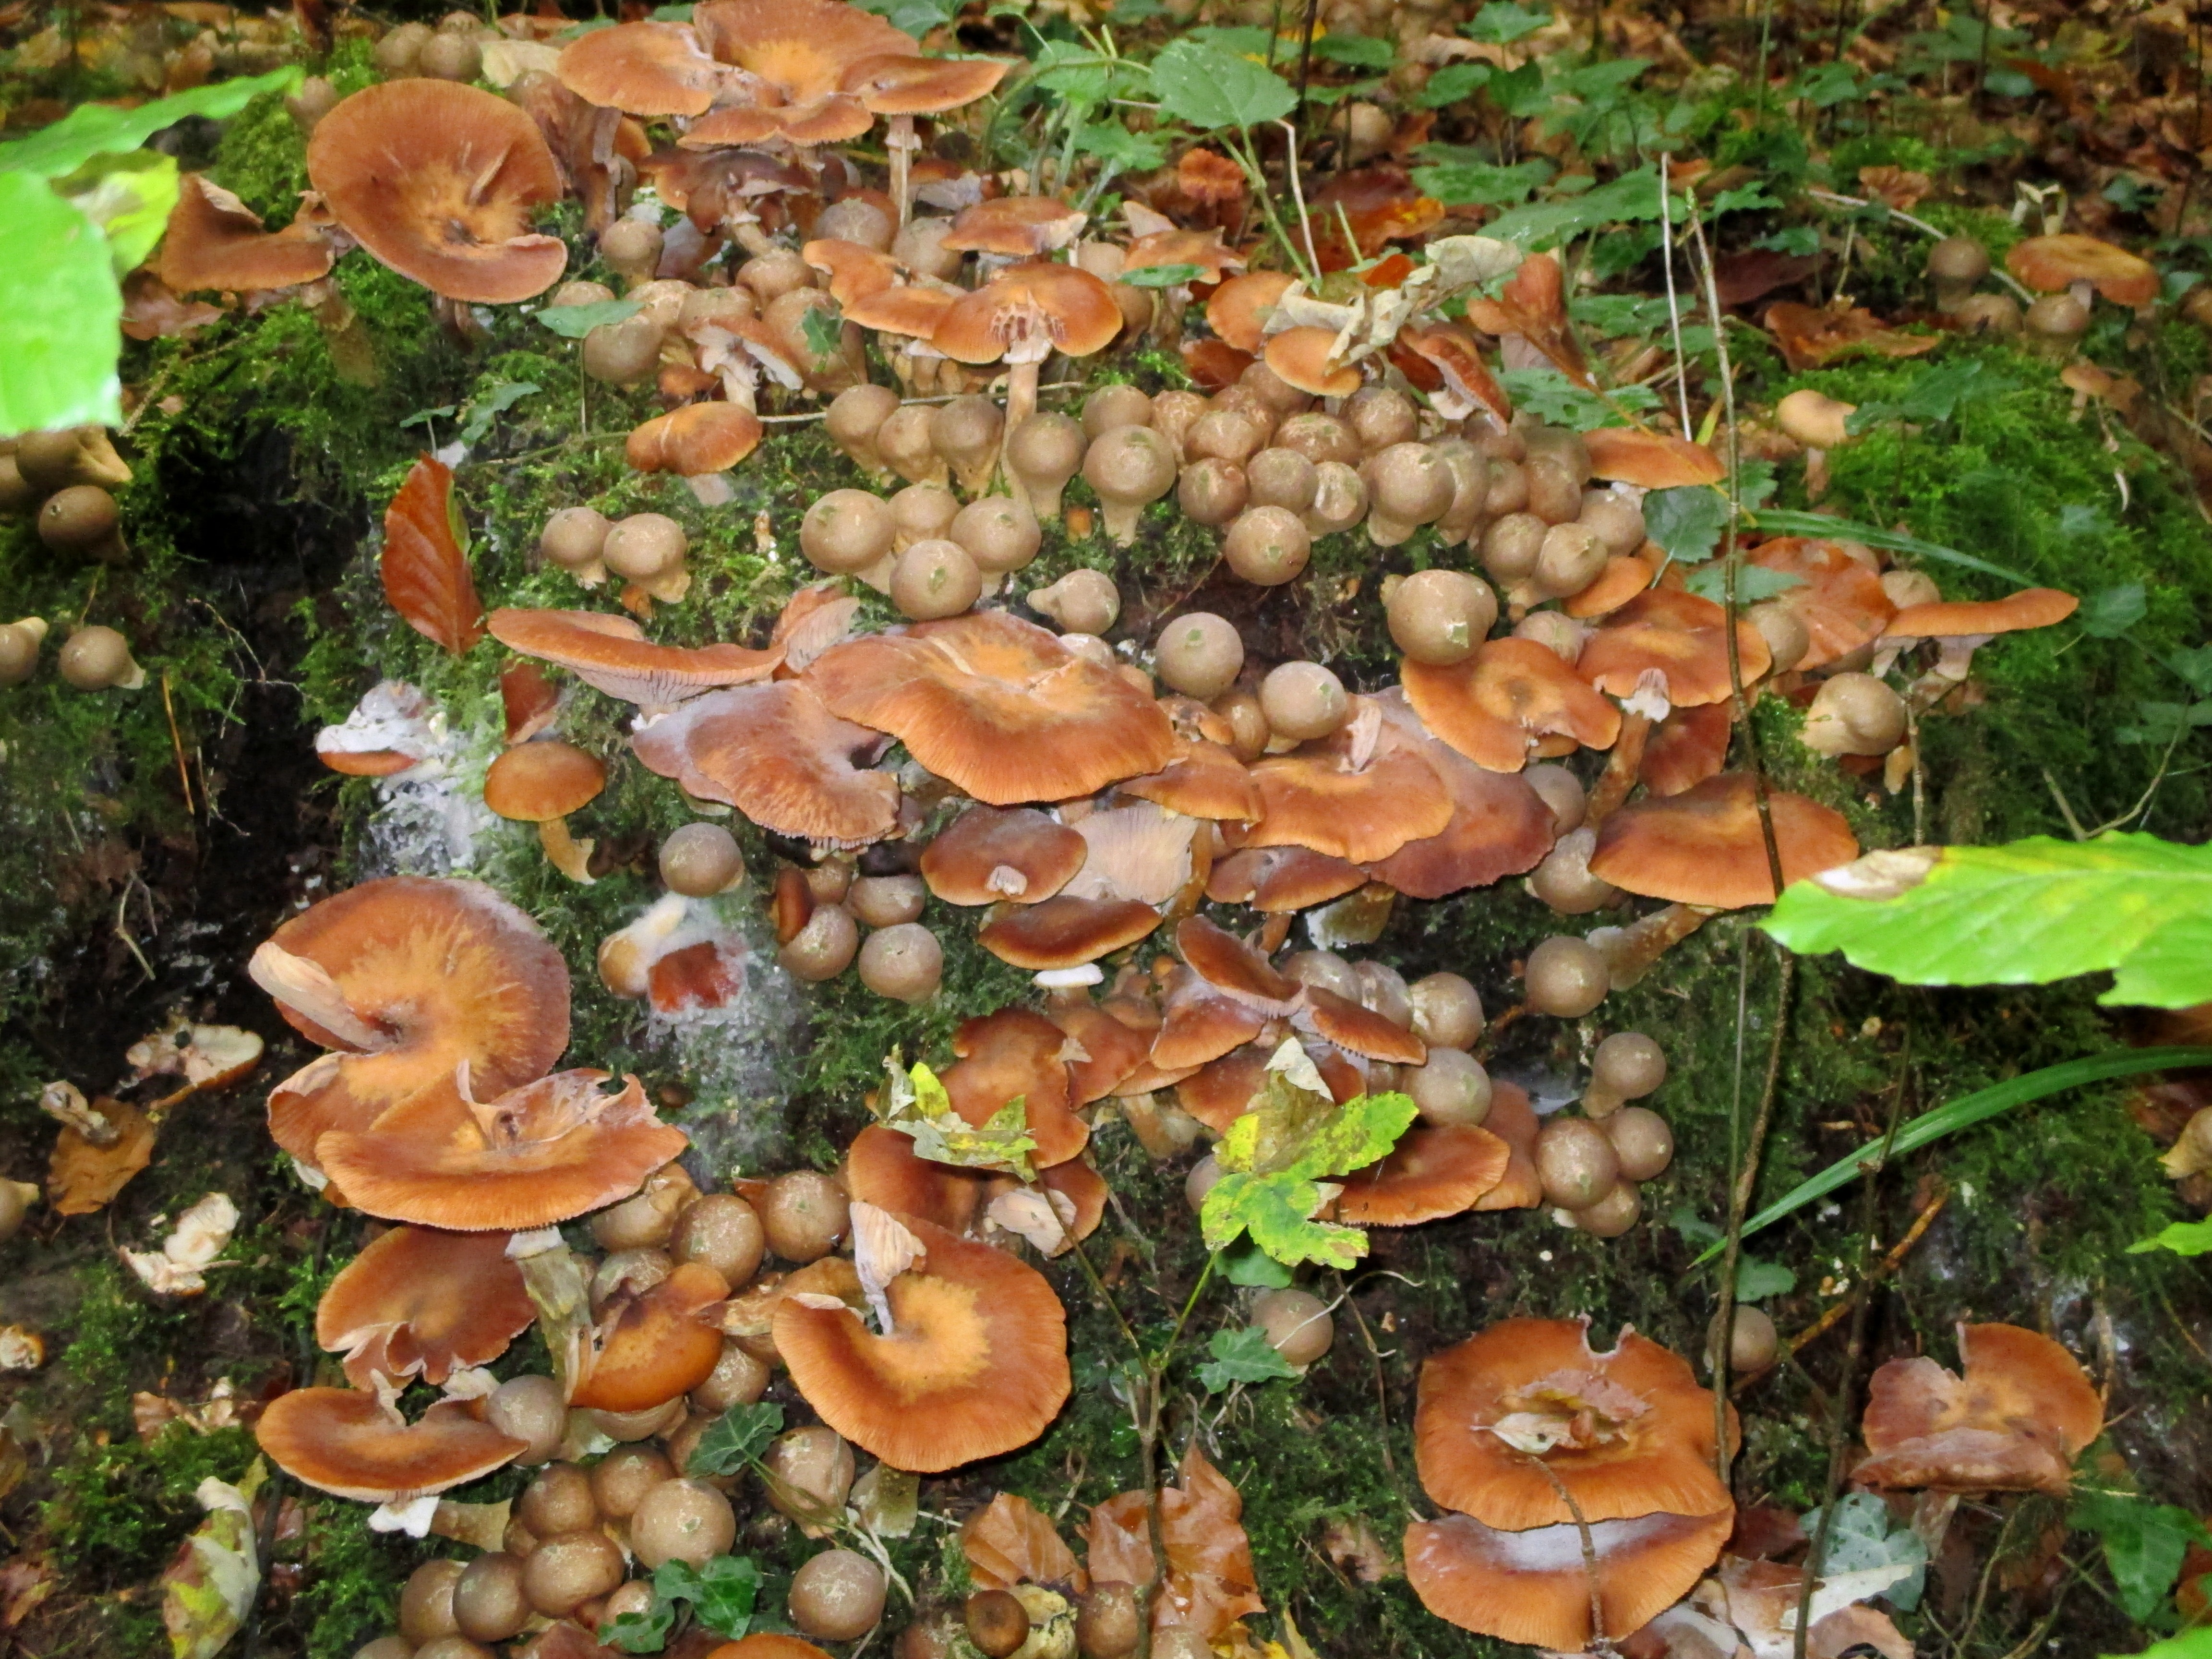
nature, autumn, brown, mushroom, leaves, fungus, mushrooms, woodland, auriculariales, oyster mushroom, edible mushroom, medicinal mushroom, agaricomycetes, penny bun, auriculariaceae, nameko